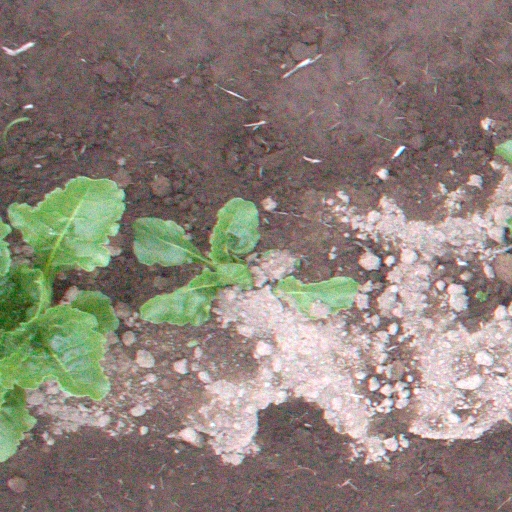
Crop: sugar beet